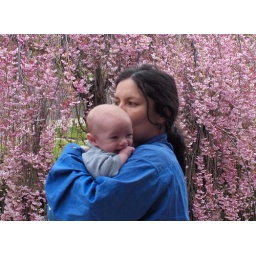
My three month old son an me in front of Grandpa's Weeping cherry tree in Spokane, WA